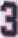
Number: 3